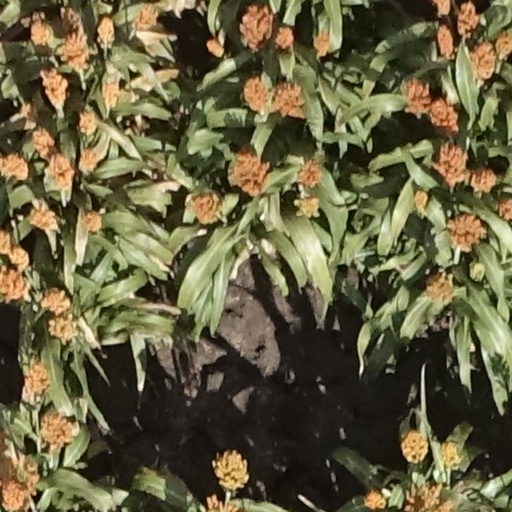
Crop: sorghum